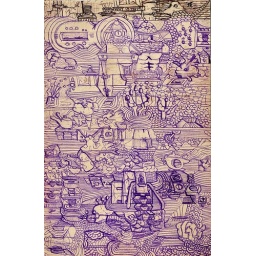
In Queens Park, Brighton there's a clock tower that I've featured in this series of line drawings.